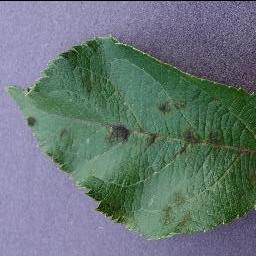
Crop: apple
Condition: scab